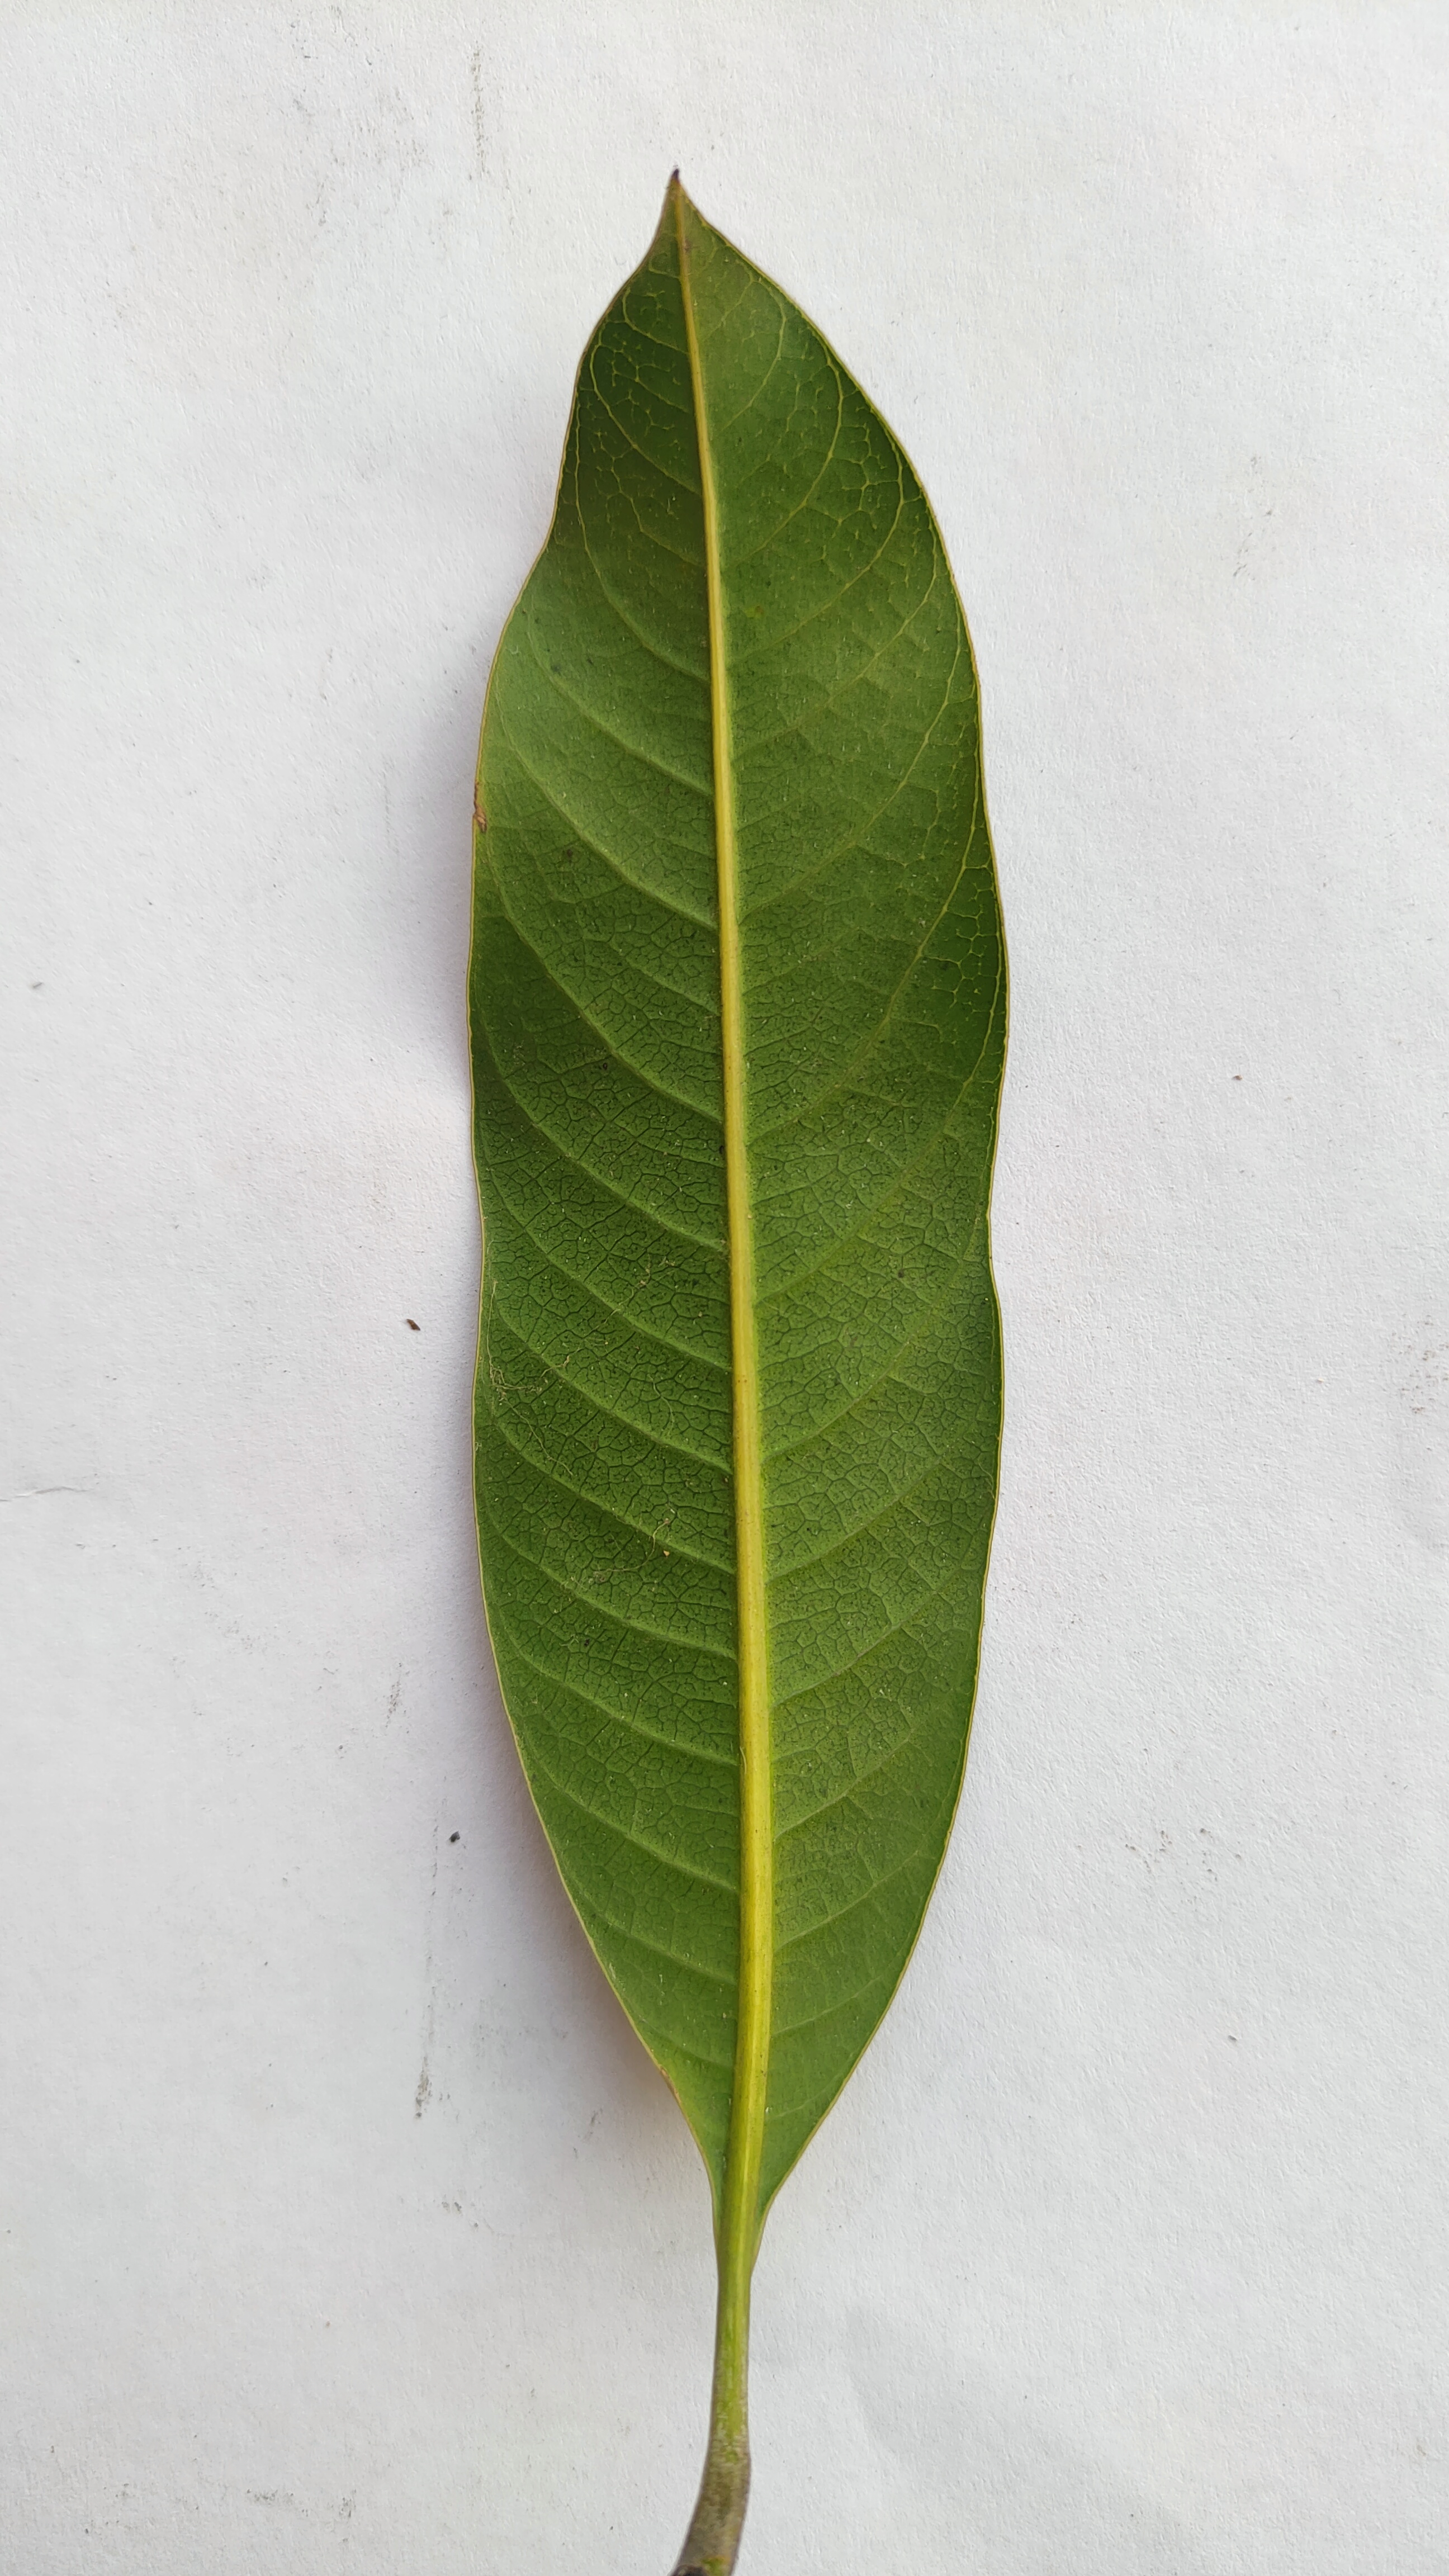
Leaf variety: Mango